Sugar Land, Texas

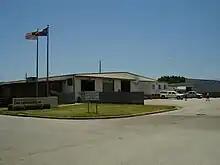
The grounds of Sugar Land Fire Department #1 house the City of Sugar Land Fire Department offices, and at one time housed City Hall.

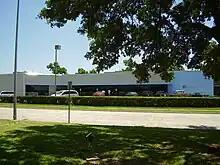
Sugar Land Post Office

Sugar Land operates under the Council-Manager form of government. Under this system, Council appoints the city manager, who acts as the chief executive officer of the government. The city manager carries out policy and administers city programs. All department heads, including the city attorney, police chief and fire chief, are ultimately responsible to the city manager.